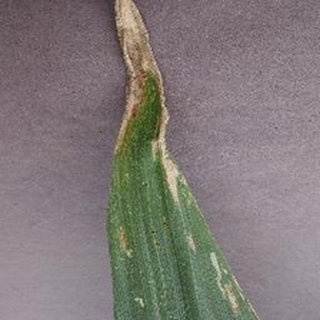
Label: corn_northern_leaf_blight